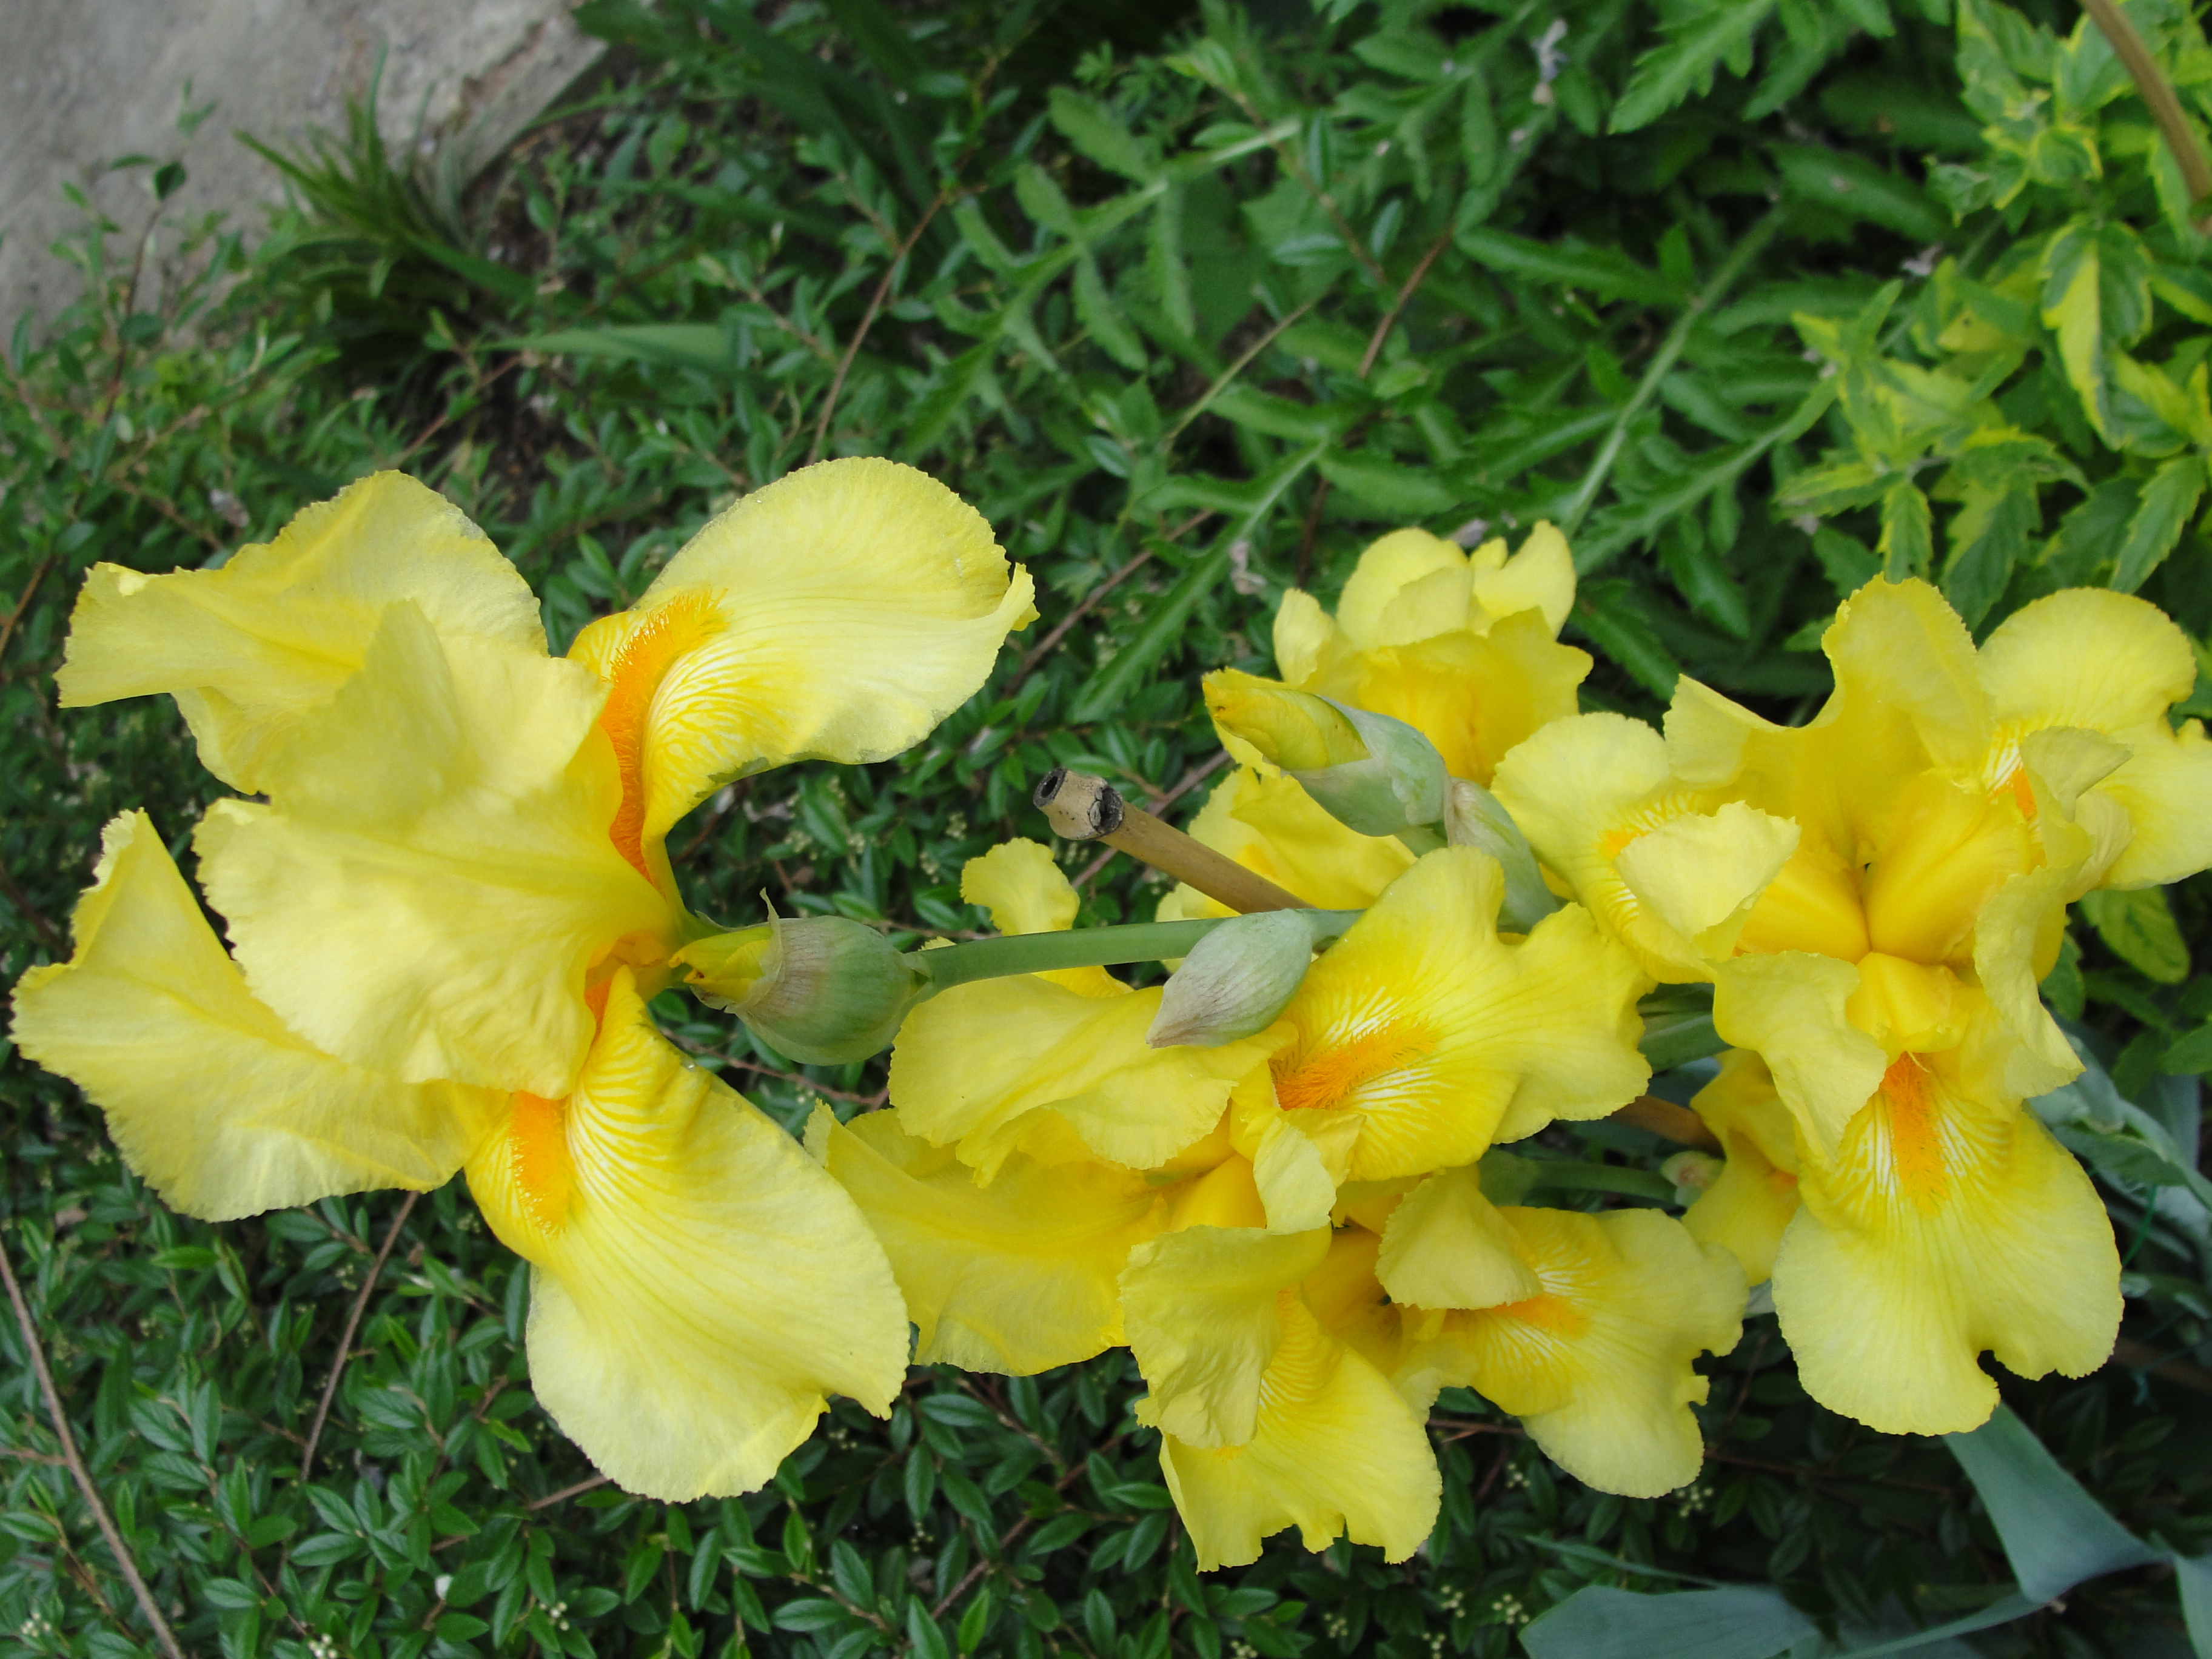
flower, yellow, plant, flora, wildflower, flowering plant, petal, annual plant, garden, shrub, spring, daylily, evening primrose